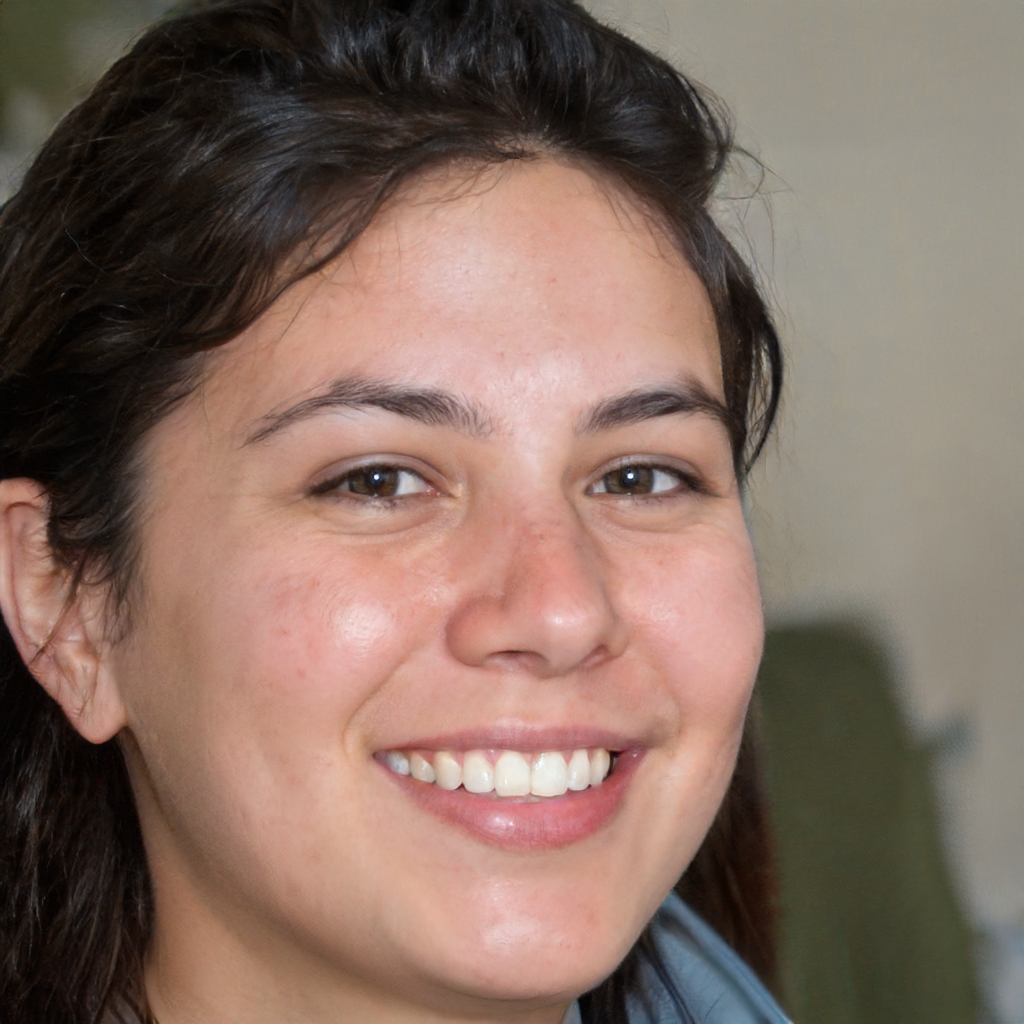
Label: No Watermark